Battle of the Falkland Islands

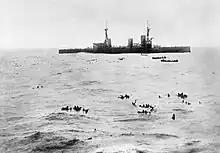
HMS "Inflexible" picking up German sailors from "Gneisenau" after the battle

It was 13:00 when the British battlecruisers opened fire, but it took them half an hour to get the range of SMS "Leipzig". Realising that he could not outrun the British ships, Spee decided to engage them with his armoured cruisers alone, to give the light cruisers a chance to escape. He turned to fight just after 13:20. The German armoured cruisers had the advantage of a freshening north-west breeze, which caused the funnel smoke of the British ships to obscure their target practically throughout the action. "Gneisenau's" second-in-command Hans Pochhammer indicated that there was a long respite for the Germans during the early stages of the battle, as the British attempted unsuccessfully to force Admiral Spee away from his advantageous position.